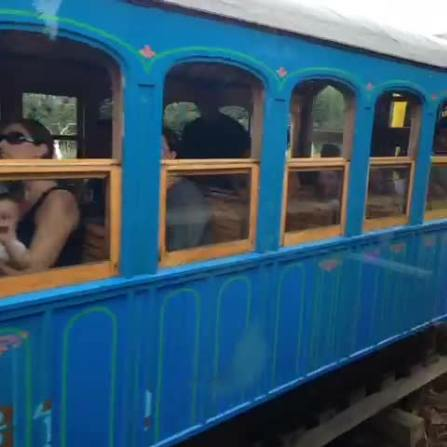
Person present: Yes